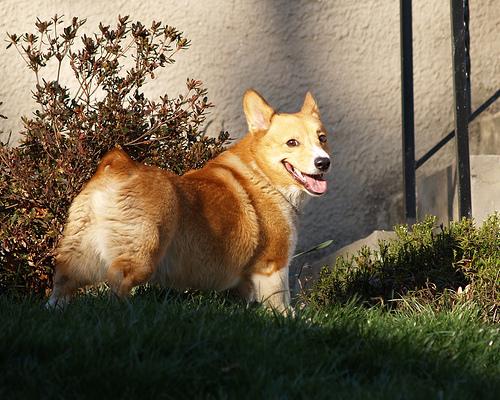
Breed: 205-n000029-Pembroke